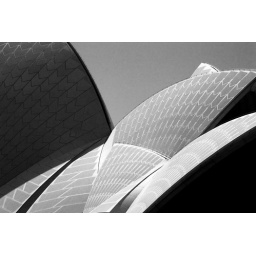
mucking around with black and white